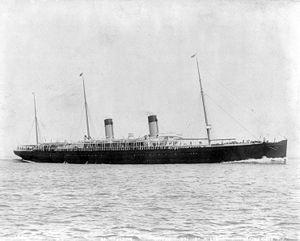
Edward John Smith, né le 27 janvier 1850 à Hanley et mort le 15 avril 1912 dans l'Océan Atlantique, est un marin britannique. Élevé dans un milieu populaire, il quitte tôt l'école pour s'engager dans la marine marchande. Après avoir obtenu son brevet de capitaine au long cours, il entre au service de la White Star Line, prestigieuse compagnie britannique. Il gravit rapidement les échelons, et obtient en 1887 son premier commandement à bord du Celtic. Il commande par la suite de nombreux navires de la compagnie, notamment le Majestic, qu'il commande pendant plus de sept ans.
Le Magnetic est un transbordeur de la White Star Line mis en service dans le port de Liverpool en 1891. Construit par les chantiers Harland & Wolff de Belfast, il est conçu pour embarquer les passagers sur les paquebots desservant ce port, à l'occasion de la mise en service du Teutonic et du Majestic. Trois ans plus tard, il est rejoint dans ses fonctions par le Pontic, pour sa part chargé des bagages et de la cargaison. Le Magnetic sert la White Star durant plus de quarante ans, et est son premier navire converti au mazout. Il lui arrive parfois de servir de remorqueur.
Herbert John « Bert » Pitman, né le 20 novembre 1877 et mort le 7 décembre 1961, est un marin britannique. Après avoir rejoint la marine à l'âge de 18 ans, il entre au service de la White Star Line en 1906 et sert notamment à bord du Majestic et de l’Oceanic. En avril 1912, il devient troisième officier du nouveau paquebot de la compagnie, le Titanic. Lorsque le paquebot heurte un iceberg et sombre le 15 avril 1912, Pitman est chargé de diriger un canot et survit ainsi au naufrage. En sa qualité d'officier, il témoigne devant les commissions d'enquête consacrées au drame.
Le Majestic est un paquebot transatlantique britannique construit dans les chantiers navals Harland and Wolff de Belfast pour la White Star Line. Sister-ship du Teutonic, il est mis en service en avril 1890 sur la ligne de Liverpool à New York. De conception moderne, il remporte le Ruban bleu l'année suivante, avant de se le faire ravir peu après par son jumeau : ils sont les derniers paquebots de la compagnie à s'engager dans la course à la vitesse.